Hulda (given name)

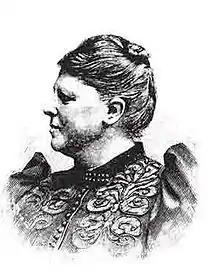
Hulda Lundin (1847-1921), pictured in 1880

Hulda is a feminine given name derived from חולדה "Chuldah" or "Huldah", a Hebrew word meaning "weasel" or "mole". Huldah was a prophetess in the Old Testament Books of Kings and Chronicles. It can also derive from Norse mythology, where it is the name of a sorceress, meaning "secrecy" in Old Norse and "sweet" or "lovable" in Old Swedish.